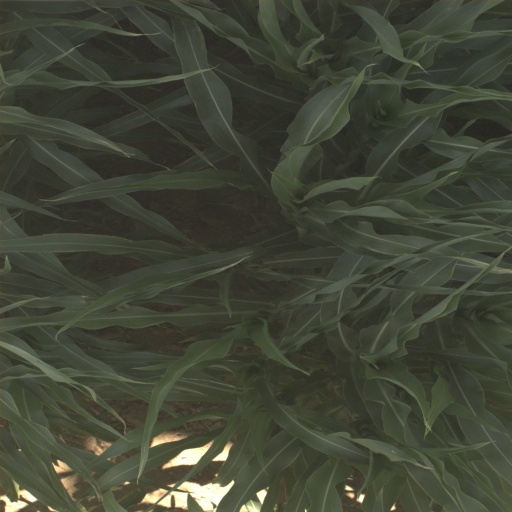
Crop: sorghum